My Animal (film)

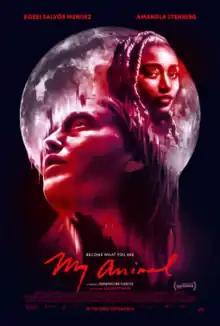
Theatrical release poster

My Animal is a 2023 Canadian supernatural horror romance film directed by Jacqueline Castel in her feature directorial debut, and written by Jae Matthews. Starring Bobbi Salvör Menuez, Amandla Stenberg, Heidi von Palleske, Cory Lipman, Charles F. Halpenny, Harrison W Halpenny, Joe Apollonio, Scott Thompson, Dean McDermott, and Stephen McHattie, the film follows a young woman who is forced by her overbearing parents to keep her lycanthropy a secret until she begins to fall in love with a figure skater.